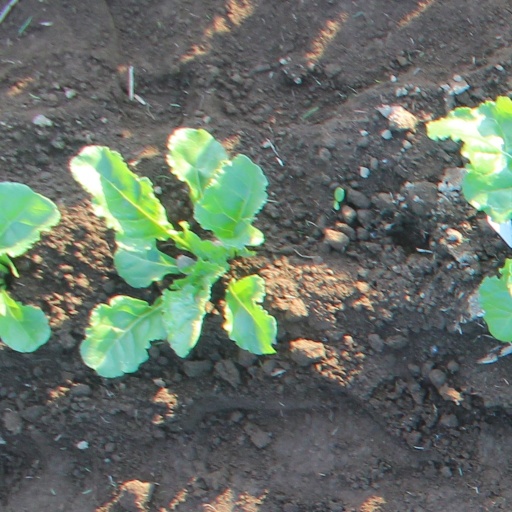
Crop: sugar beet